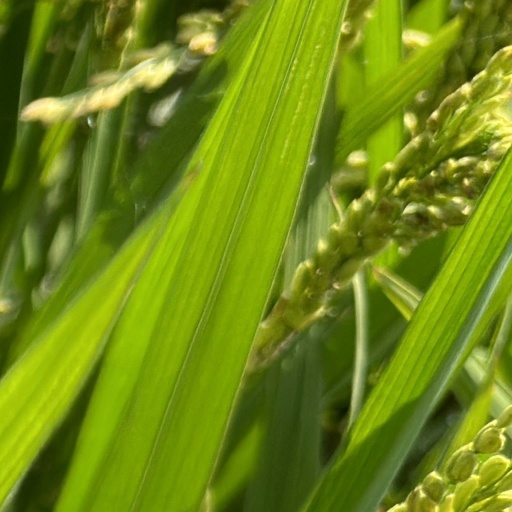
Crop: rice